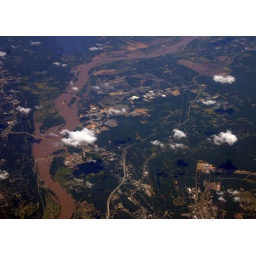
Shot out the plane window over Missouri/Mississippi (-ish)